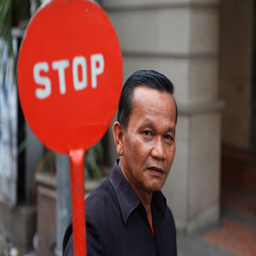
A man holding a round stop sign up to the camera.
A man holding a cross walk stop sign.
Man standing in front of a round stop sign.
a person standing next to a street sign
a man holding a stop sign on the street